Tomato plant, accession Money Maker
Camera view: vertical (180 deg); turntable rotation: 270 degrees
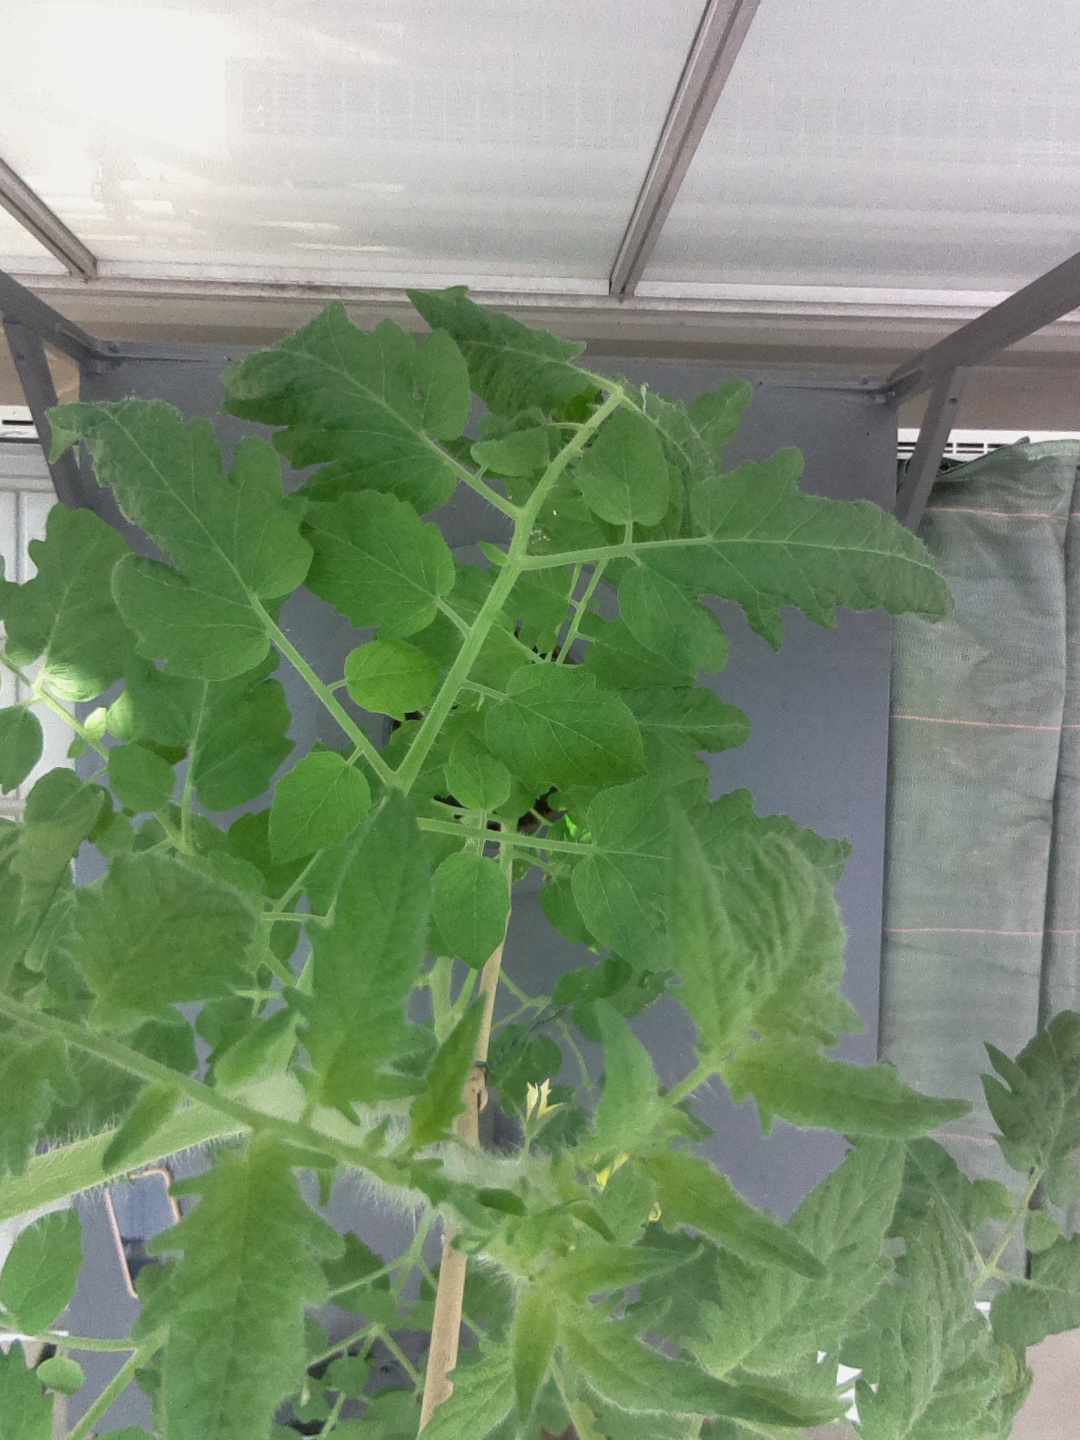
BBCH growth stage 65: Full flowering, 50%-60% of flowers open, first petals falling